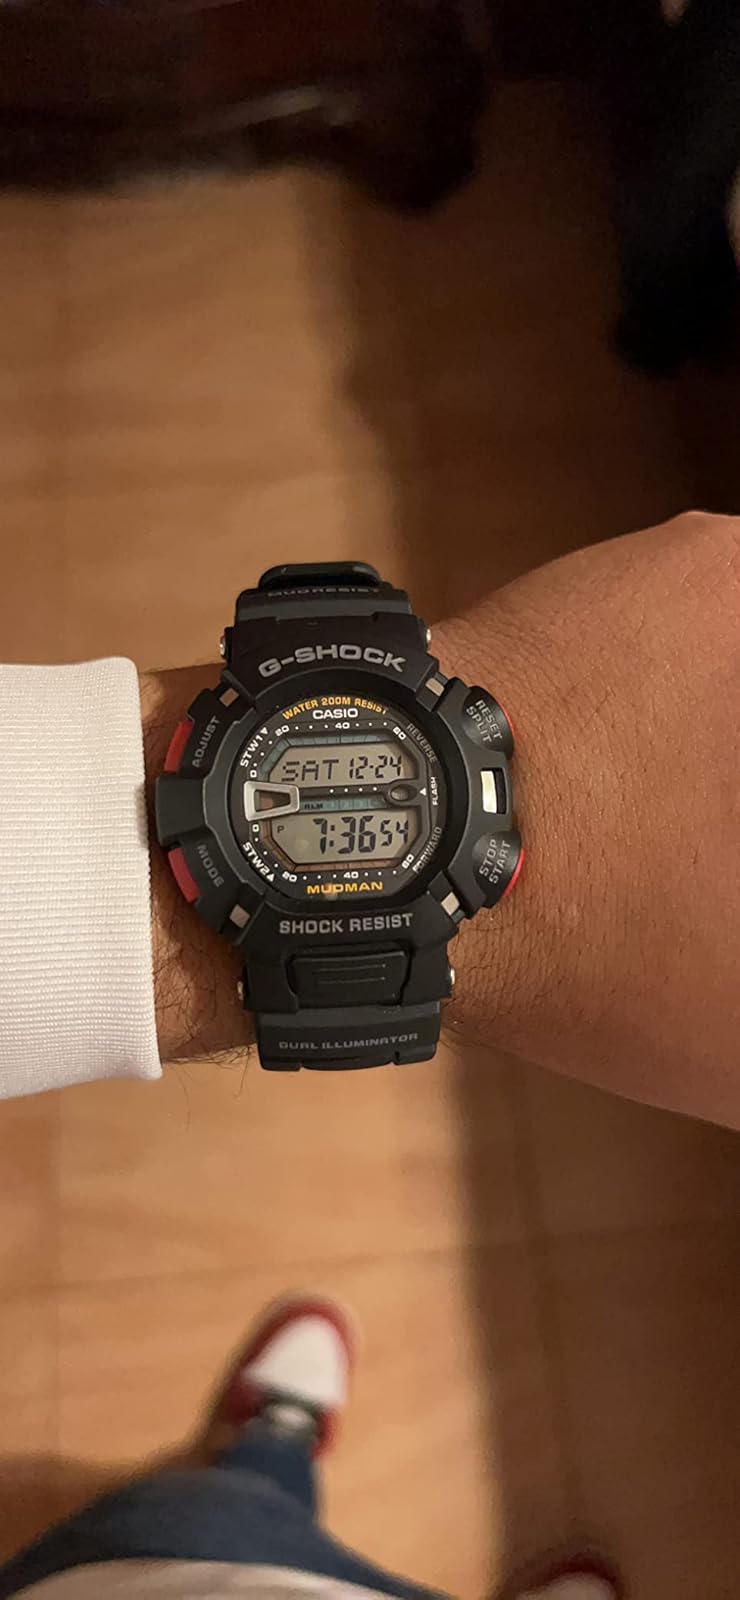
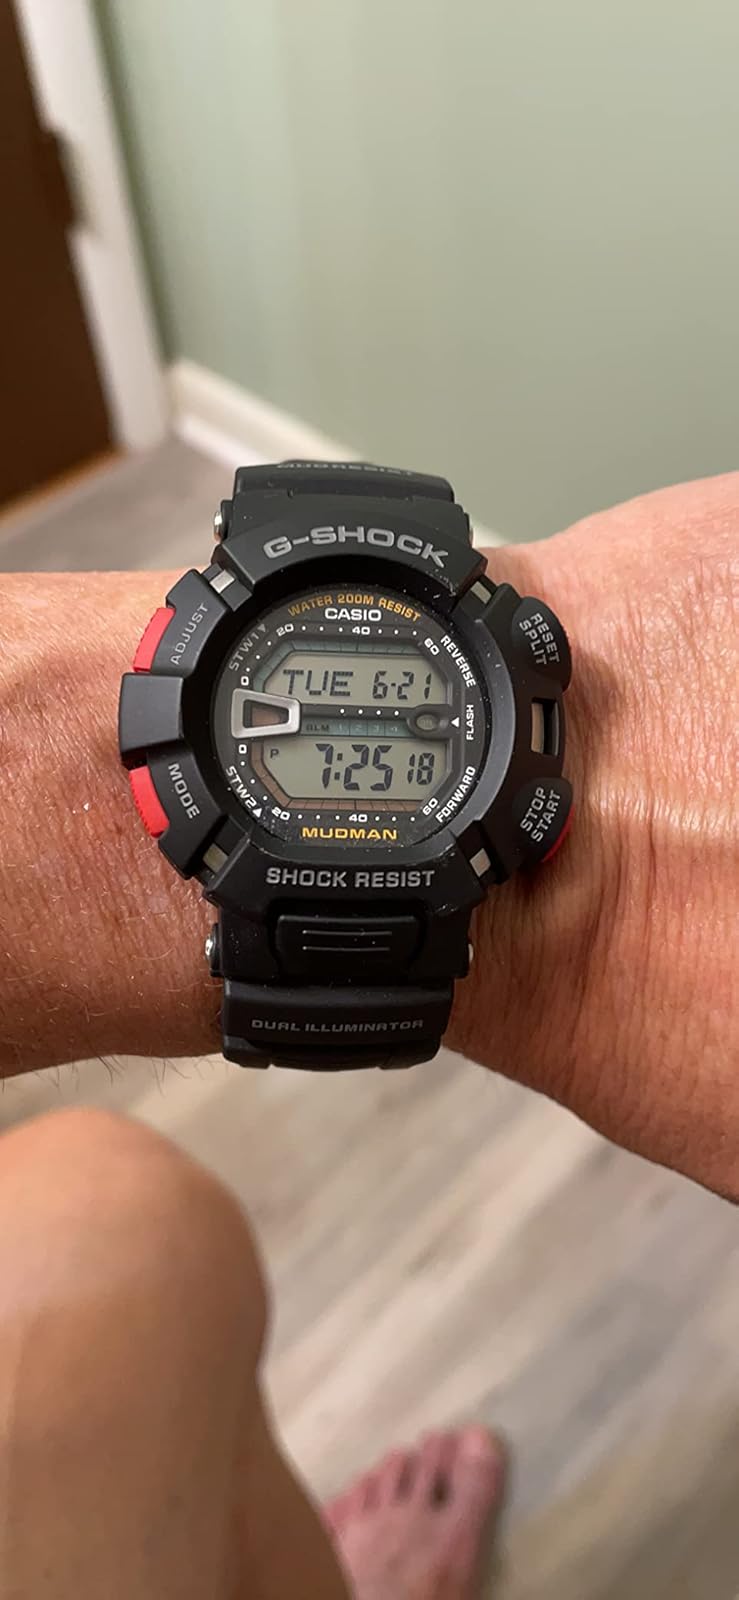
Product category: accessories_watch
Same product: yes